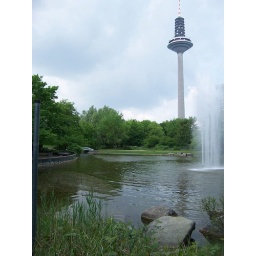
TV tower in background of fountain in pond and park.